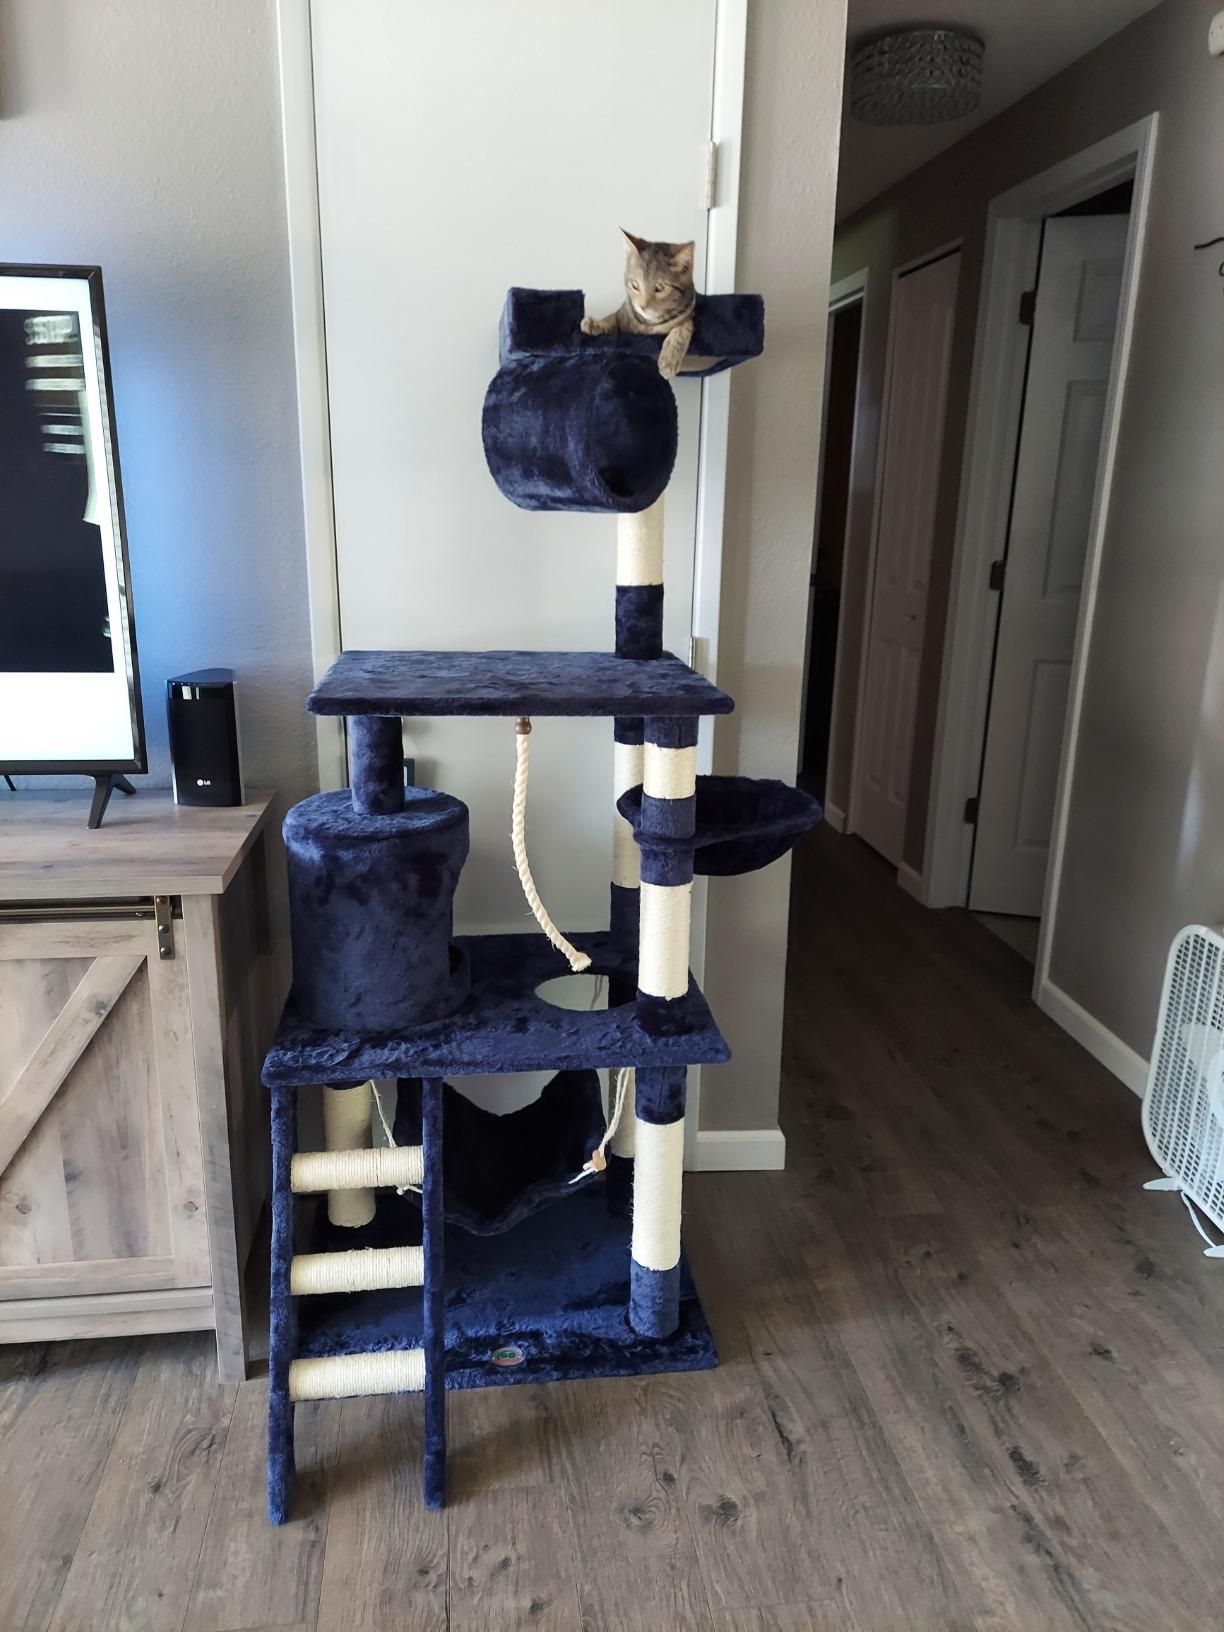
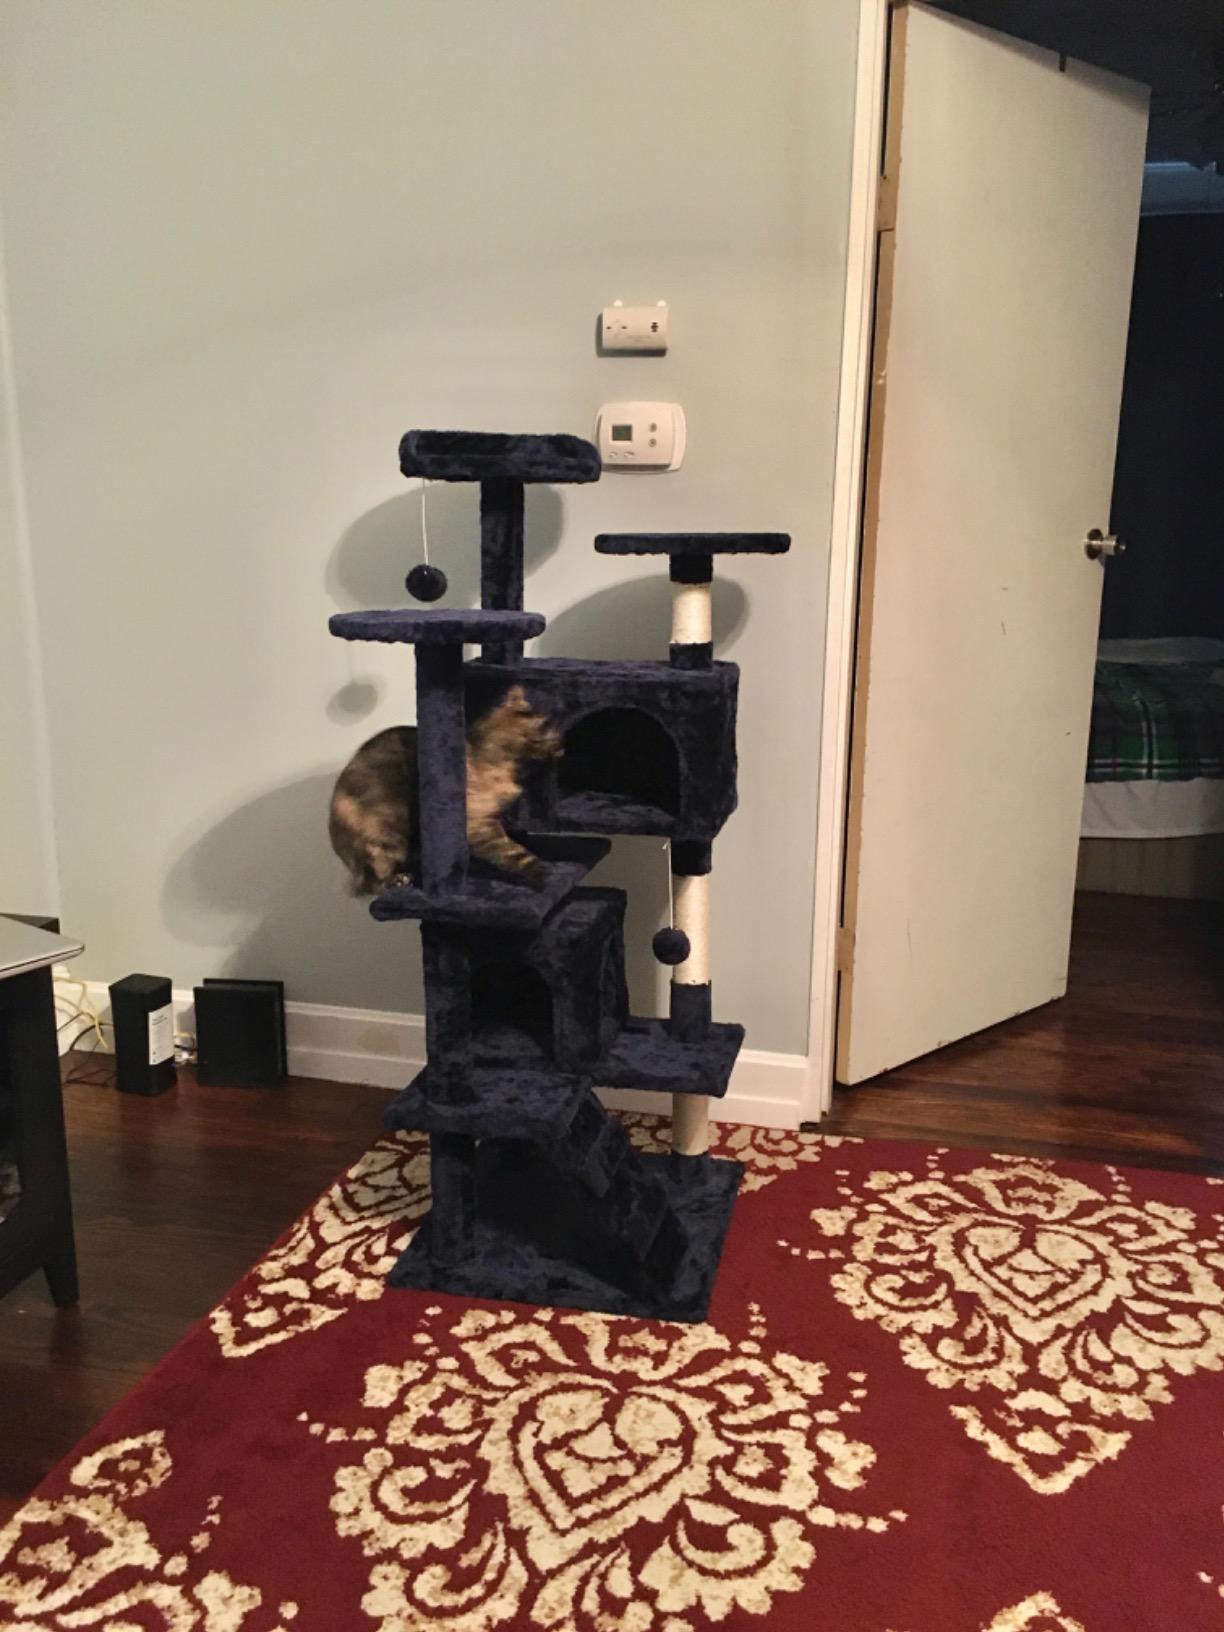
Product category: items_cat tree
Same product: no